Sampson Hosking

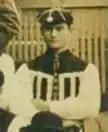

When Hosking was very young he dislocated his left elbow, leading his father James, out of an abundance of caution, to rule that his son should never play football. To circumvent his father's ruling and ire, when Hosking played junior football with the Marist Brothers, and later the Semaphore Centrals, he did so under a false name. The pseudonym that Hosking used during these early years was H. Sampson. During his time at Semaphore Centrals his teammates often joked "who is this H. Sampson anyway?" and that "he is picked but never turns up!". Hosking was part of the Semaphore Centrals team that lost the Adelaide and Suburban Football Association Grand Final to the Norwood Seconds in 1906. Whilst at Semaphore Centrals Hosking purchased a short-brimmed hat, similar to that worn by an Adelaide comedian at the time known as Harry Shine, and was subsequently given the nickname "Shine" by his friends.